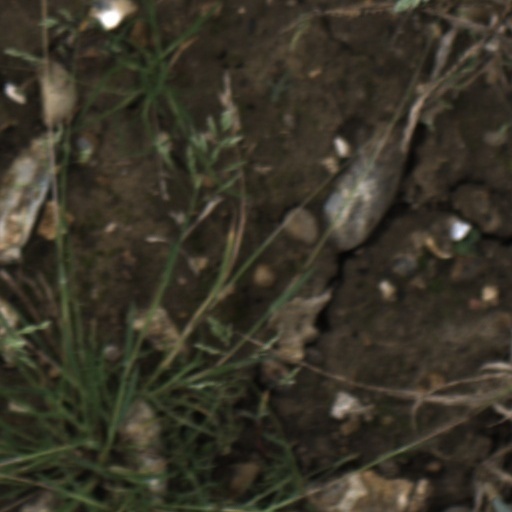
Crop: wheat